Pavalavannam Temple

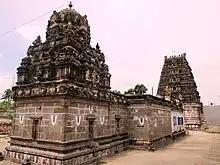

Tirupavalavannam or Pavalavanam temple located in Kanchipuram in the South Indian state of Tamil Nadu, is dedicated to the Hindu god Vishnu. Constructed in the Dravidian style of architecture, the temple is glorified in the "Nalayira Divya Prabandham", the early medieval Tamil canon of the Alvar saints from the 6th–9th centuries CE. It is one of the 108 "Divya Desams" dedicated to Vishnu, who is worshipped as Pavalavannar Perumal and his consort Lakshmi as Pavalavalli.